Descartes Highlands

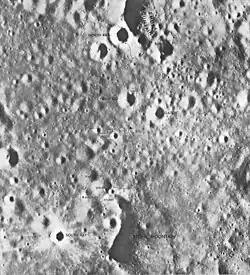
Aerial photo of the Descartes Highlands with features and Apollo 16 mission traverses labeled.

The Descartes Highlands is an area of lunar highlands located on the near side that served as the landing site of the American Apollo 16 mission in early 1972. The Descartes Highlands is located in the area surrounding Descartes crater, after which the feature received its name.